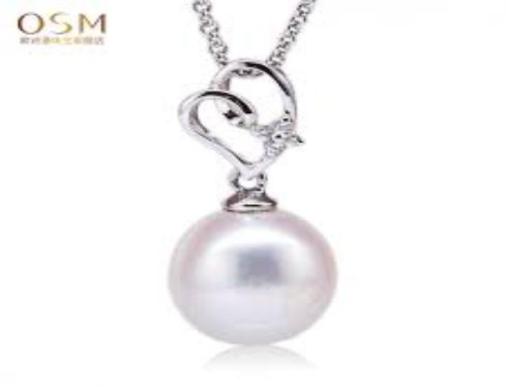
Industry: Necessities